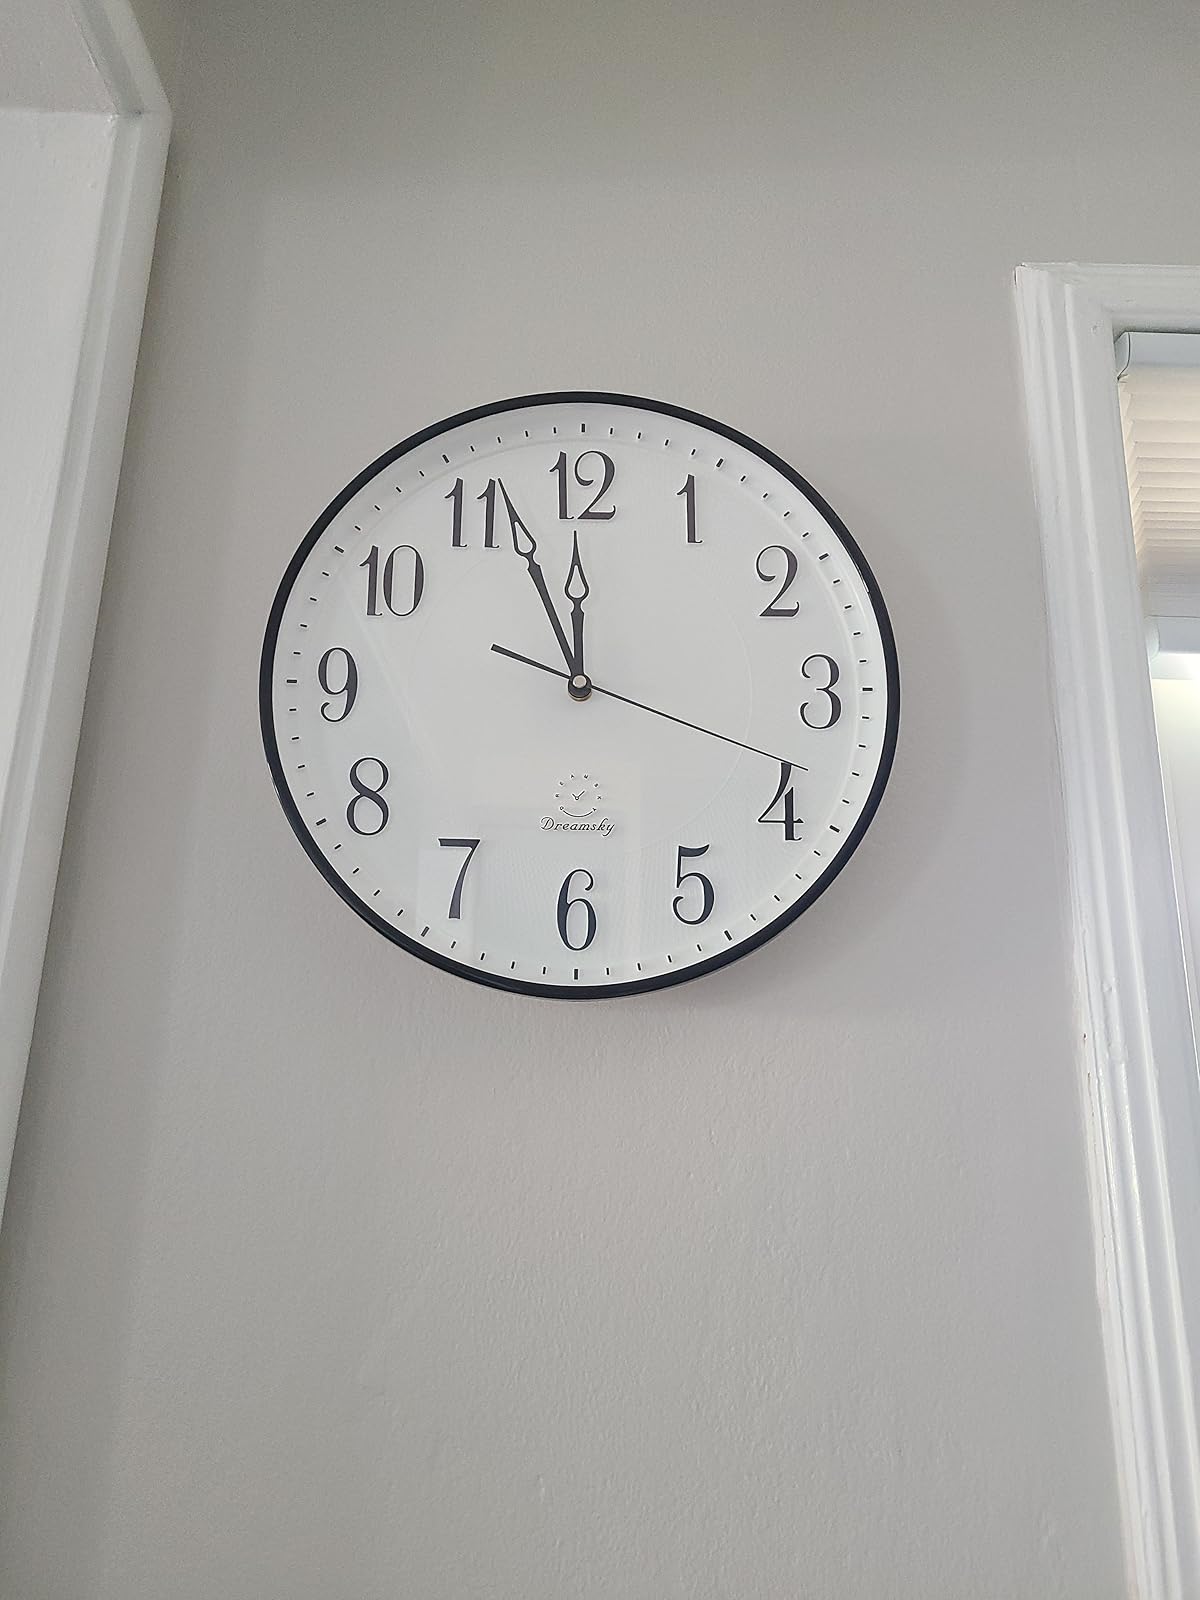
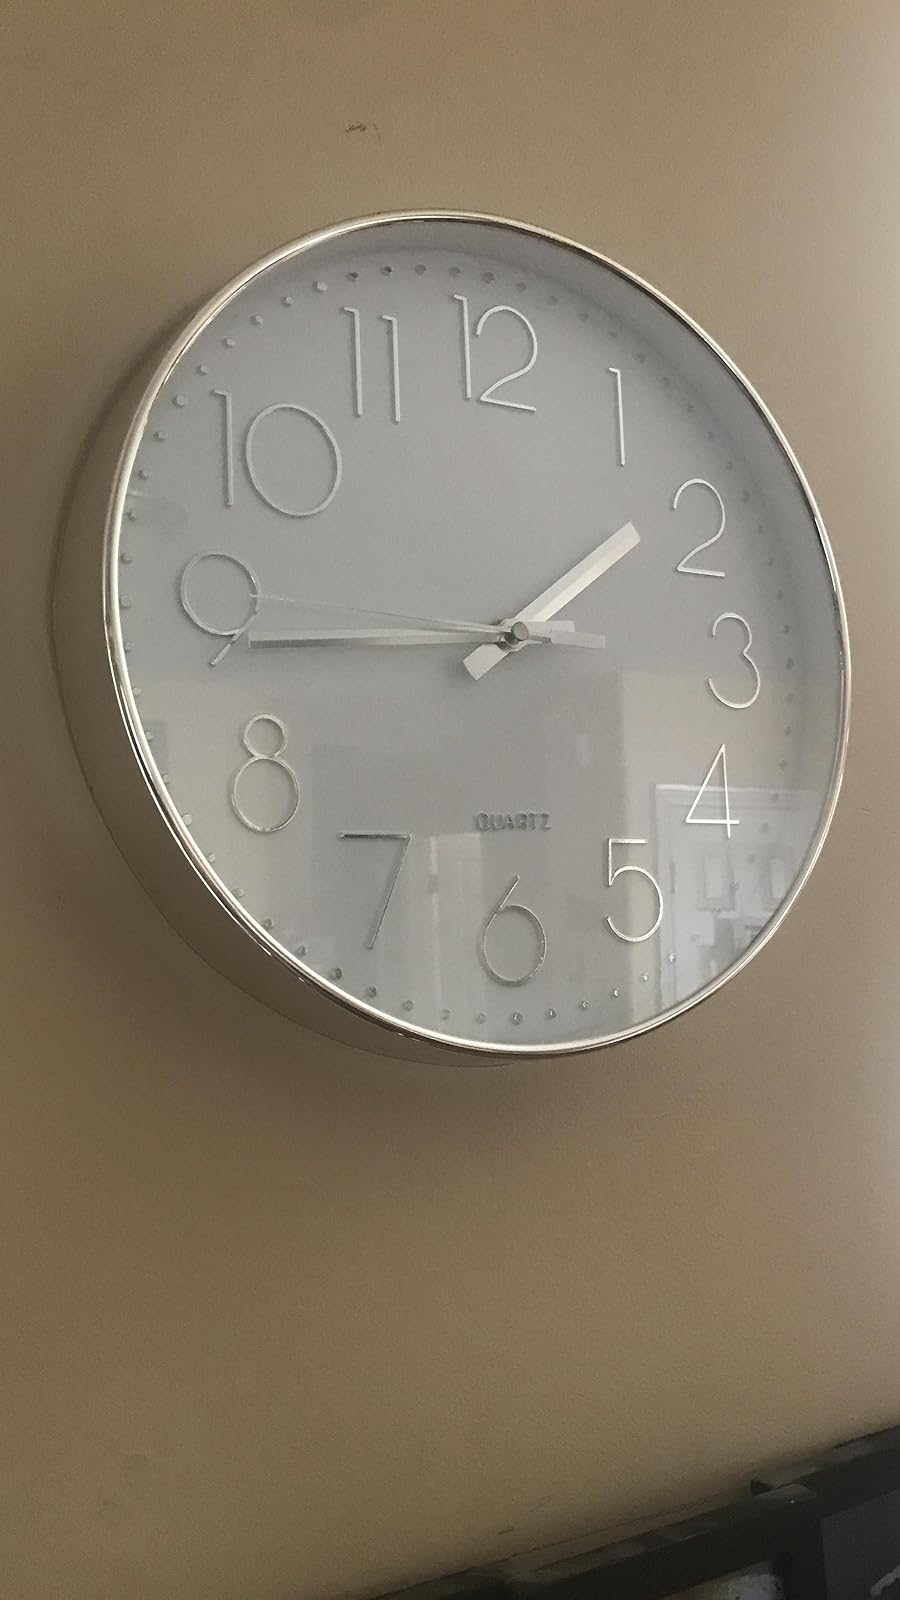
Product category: clock
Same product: no